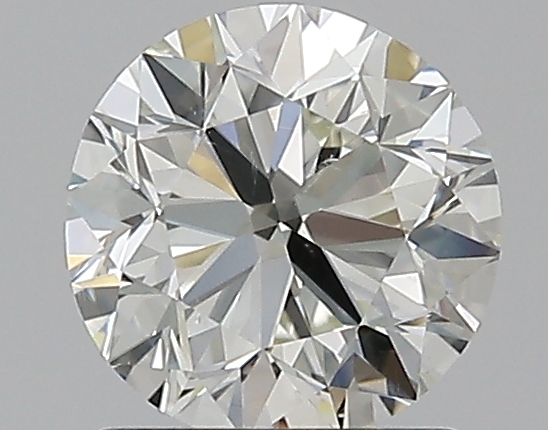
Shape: round
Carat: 1.2
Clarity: SI1
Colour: K
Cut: VG
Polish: EX
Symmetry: GD
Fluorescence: N
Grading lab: GIA
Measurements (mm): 6.59 x 6.67 x 4.26